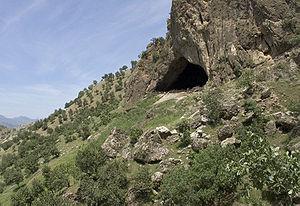
Le site préhistorique de Shanidar est situé sur les contreforts du Zagros septentrional, dans la province d'Erbil du Kurdistan irakien, dans le nord-est de l'Irak. Le site a notamment livré les restes de neuf Néandertaliens, dont certains sont présumés avoir été inhumés intentionnellement.